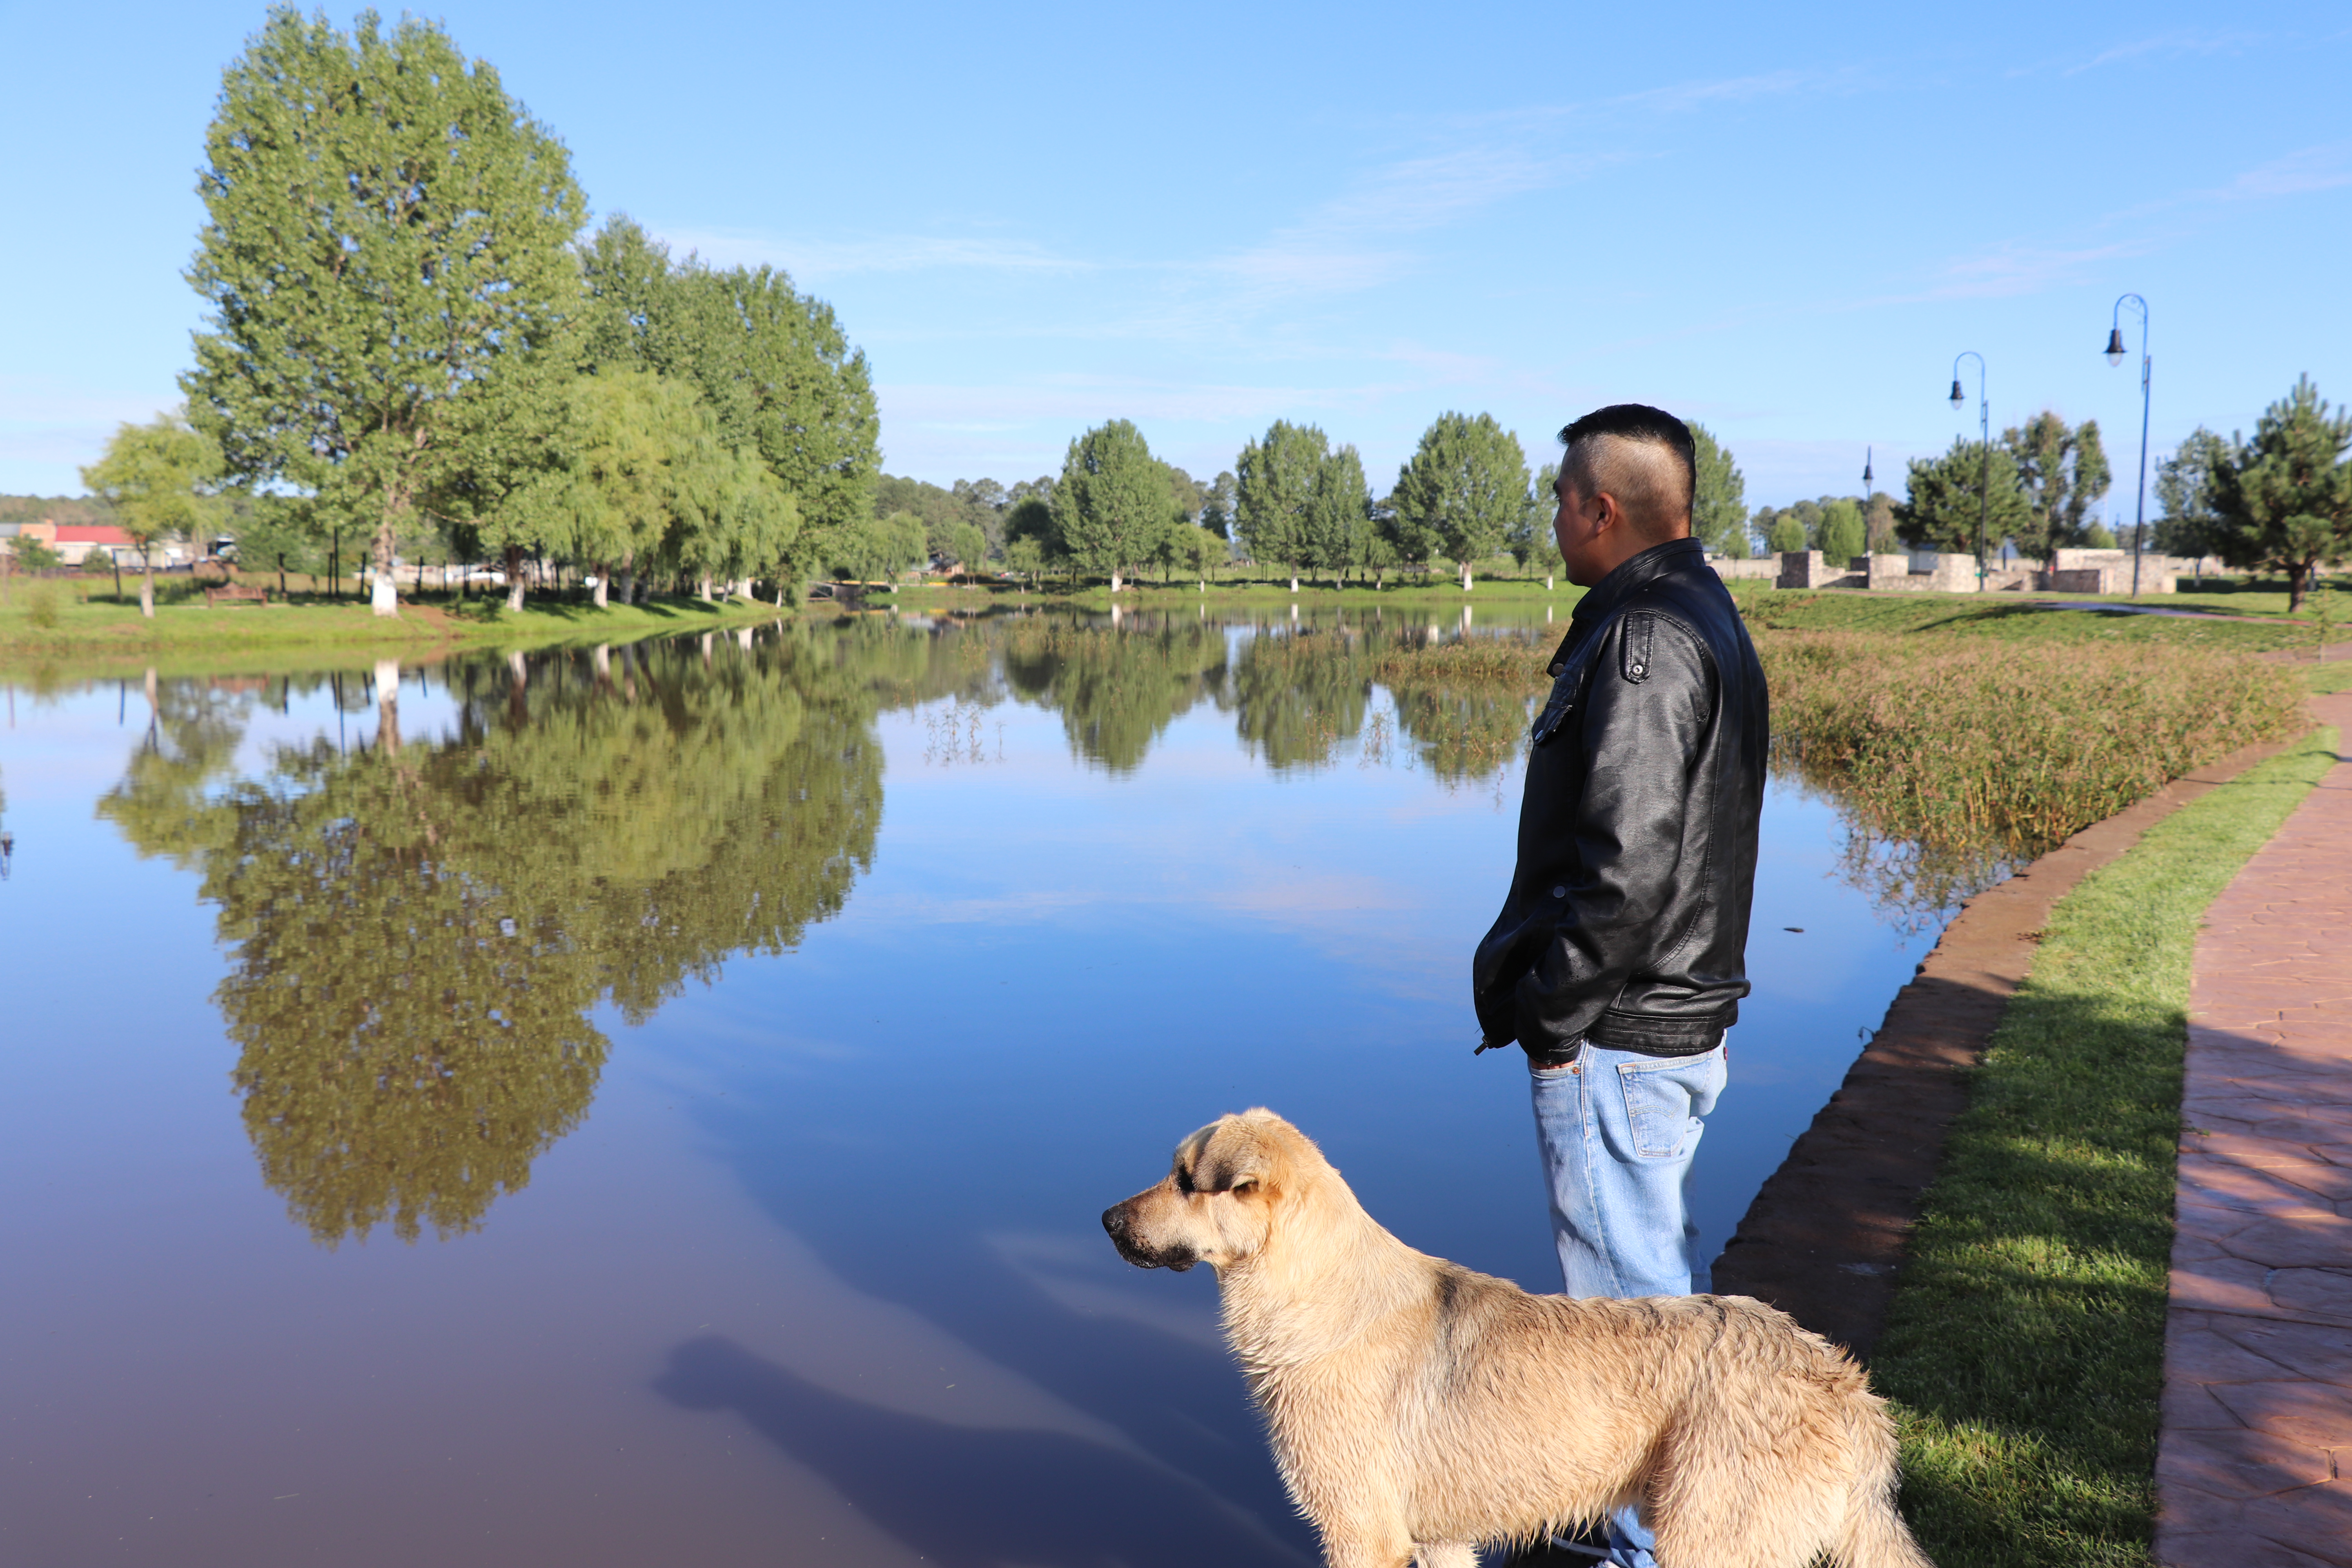
sunset, lake, nature, sky, friendship, blue, tree, water, dog, plant, leg, carnivore, dog breed, fawn, leisure, companion dog, jacket, grass, recreation, lacustrine plain, sporting group, landscape, wilderness, reservoir, walking, reflection, lake district, canidae, leash, loch, dog walking, pond, wetland, fun, tourism, guard dog, vacation